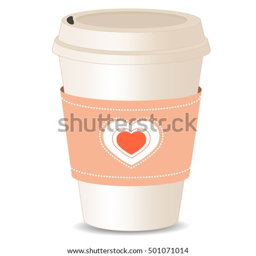
a cup of coffee to go